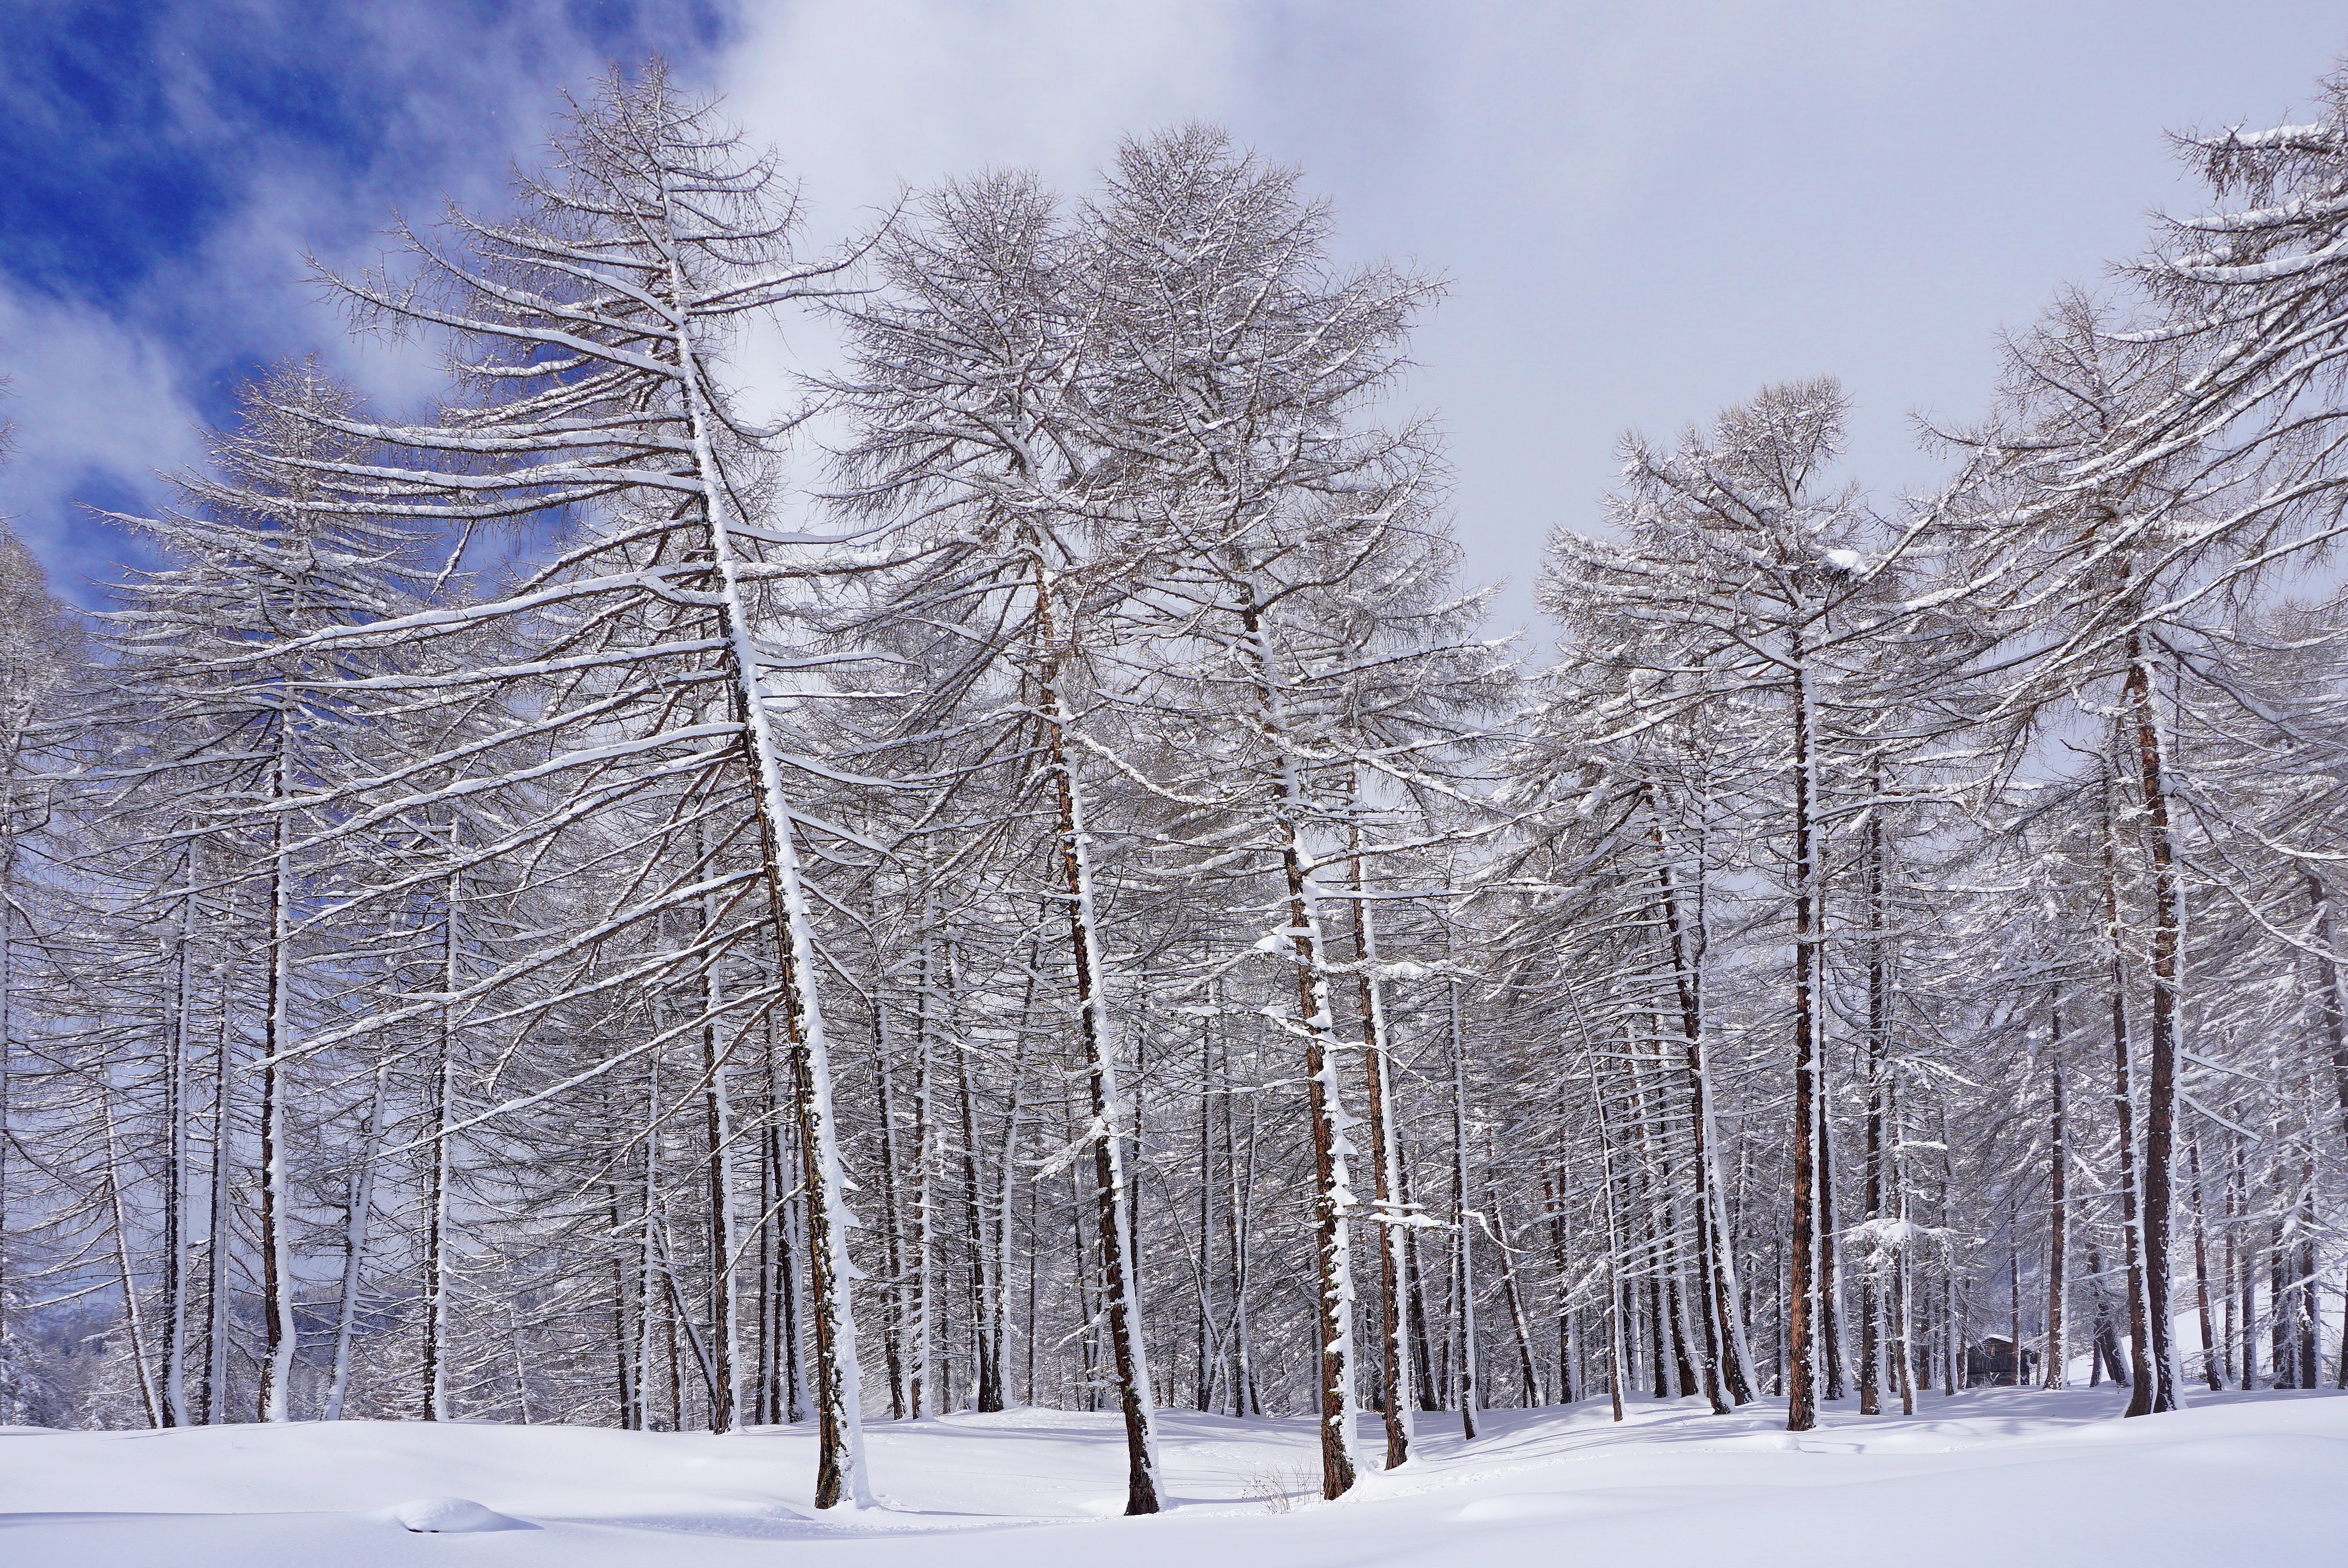
tree, forest, branch, snow, winter, frost, weather, fir, season, spruce, footwear, blizzard, piste, freezing, woody plant, winter storm